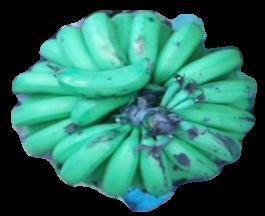
Variety: pachbale
Grade: grade2